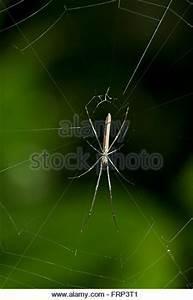
spider